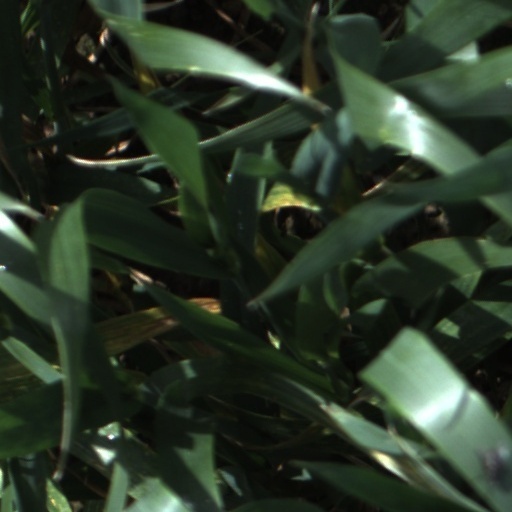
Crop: wheat